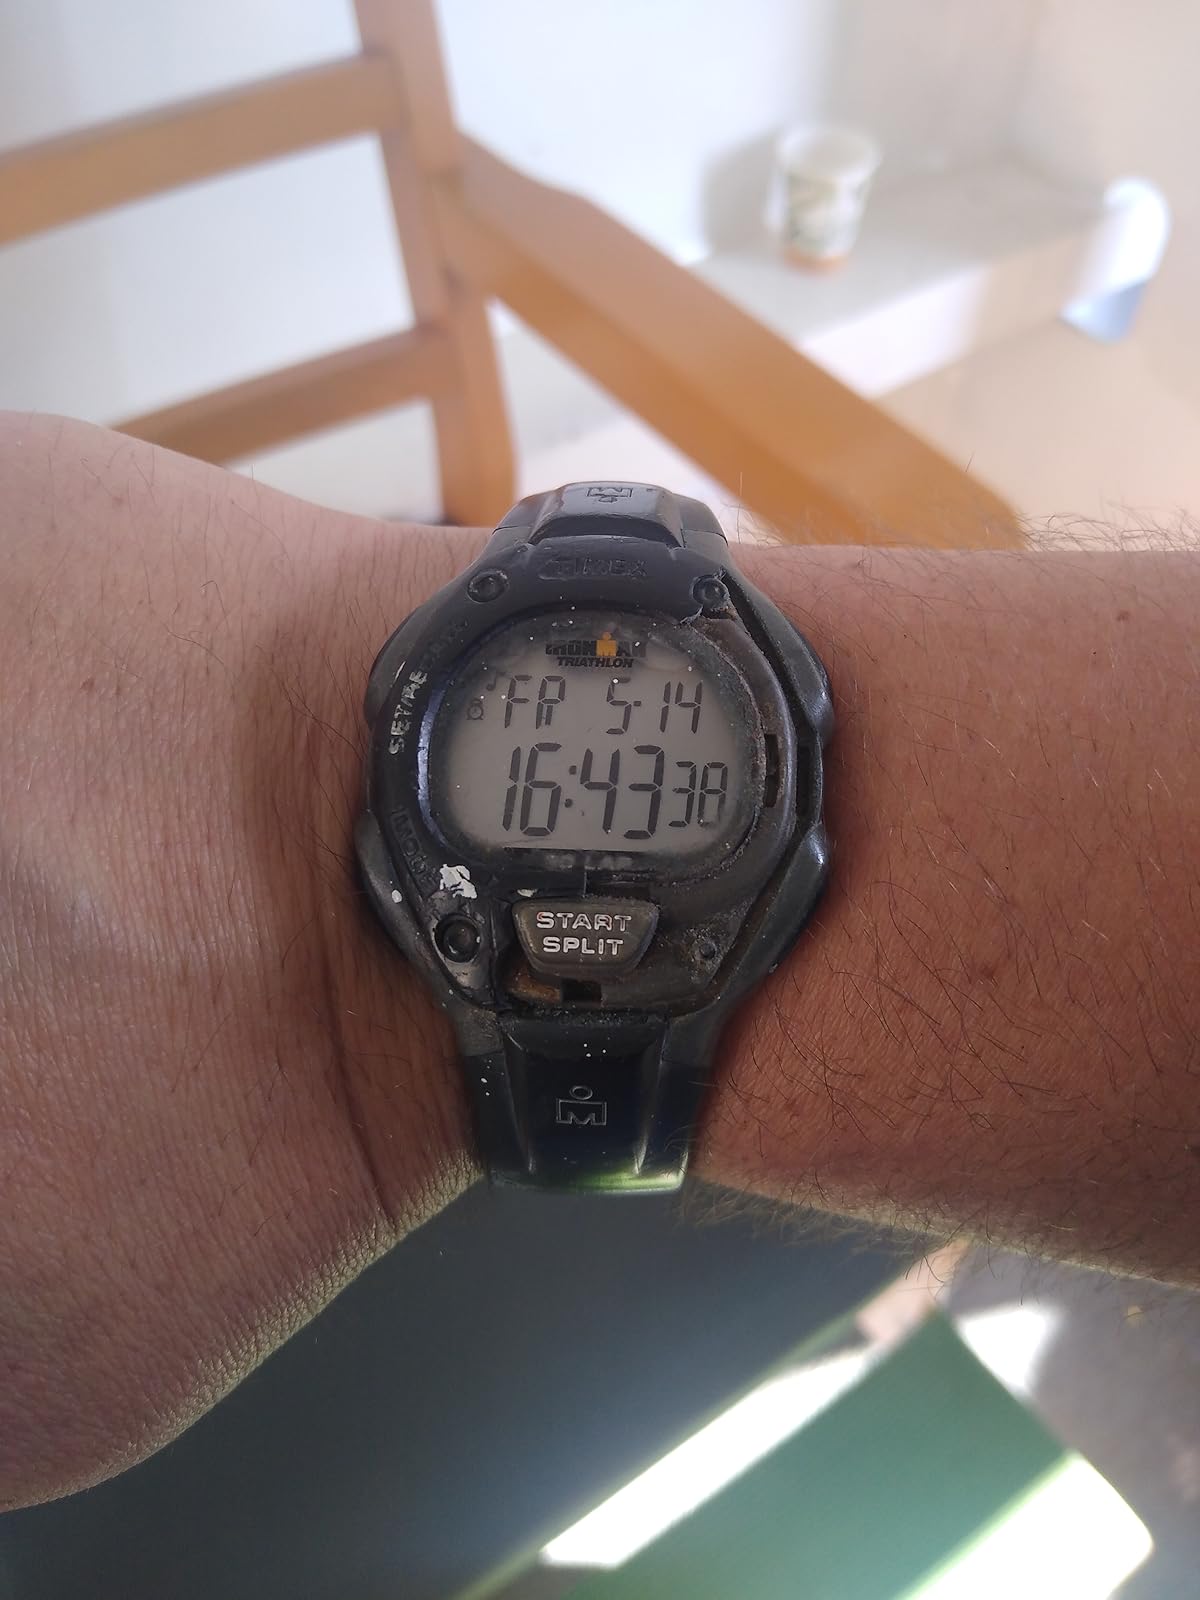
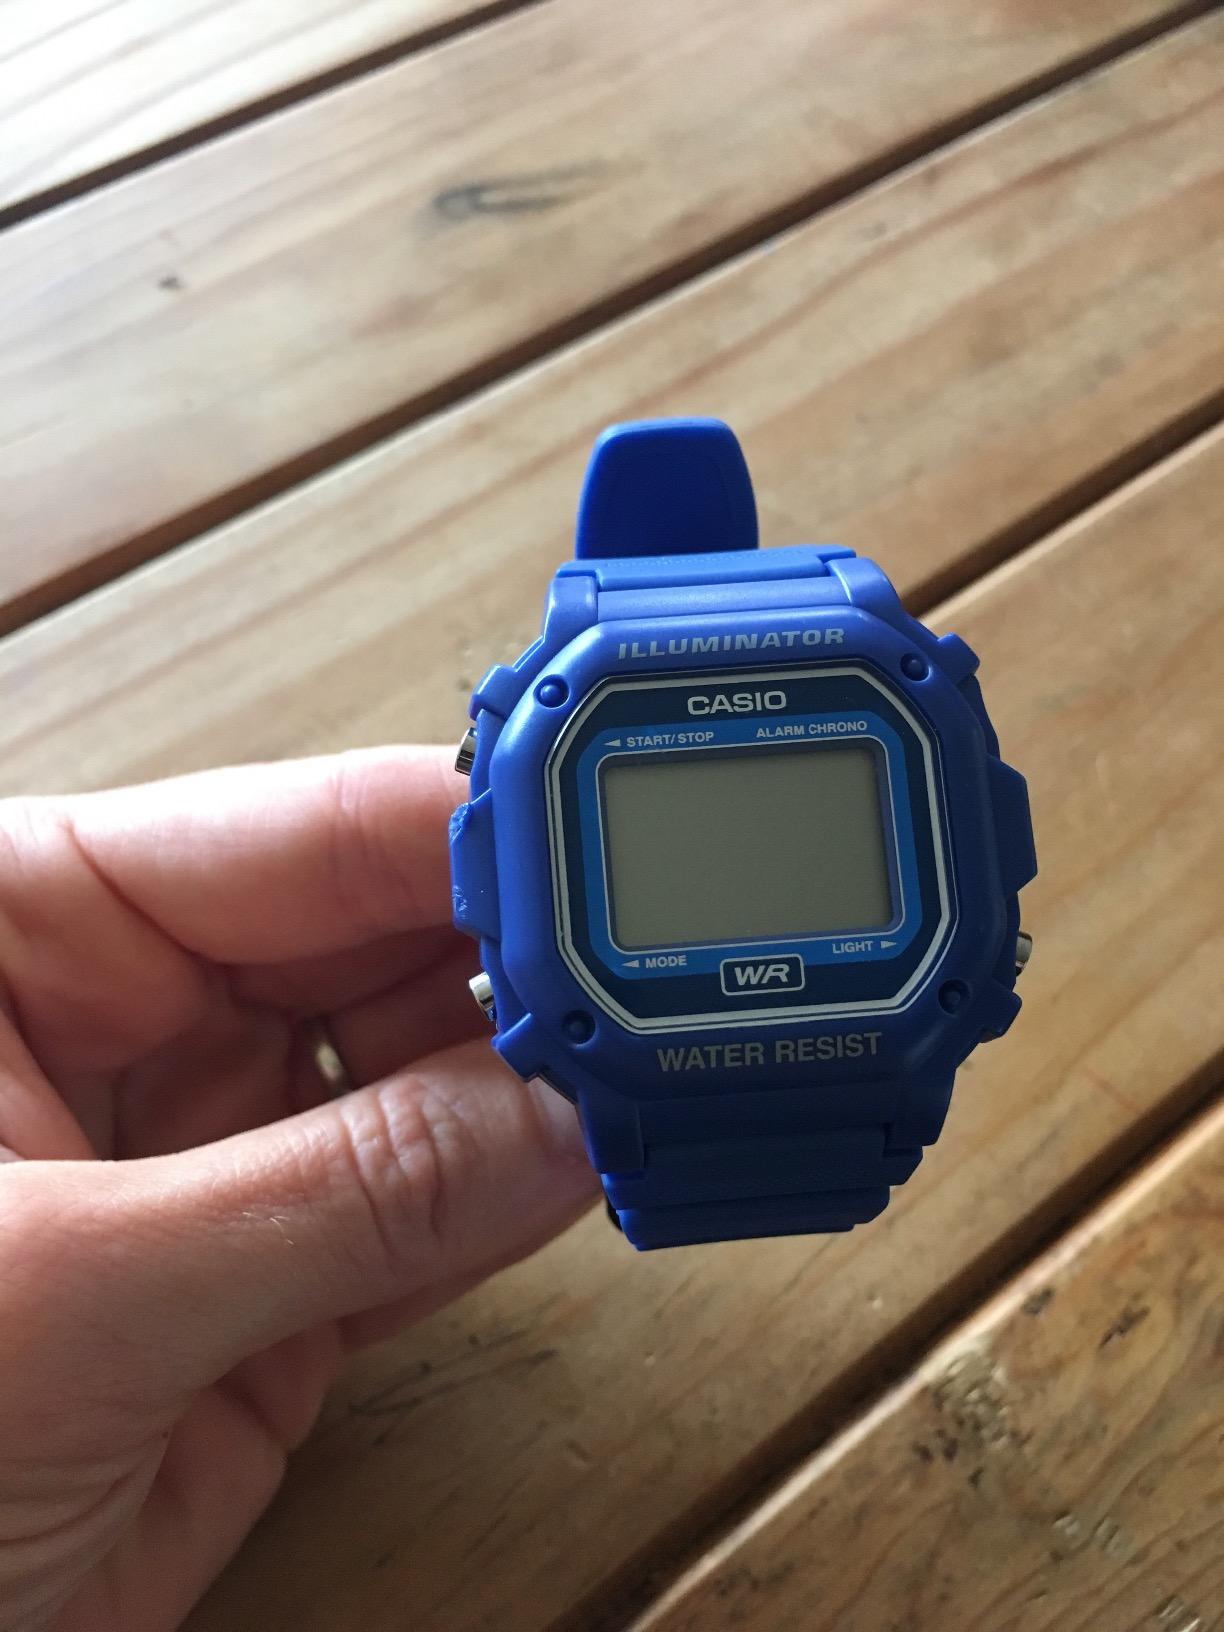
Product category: accessories_watch
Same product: no